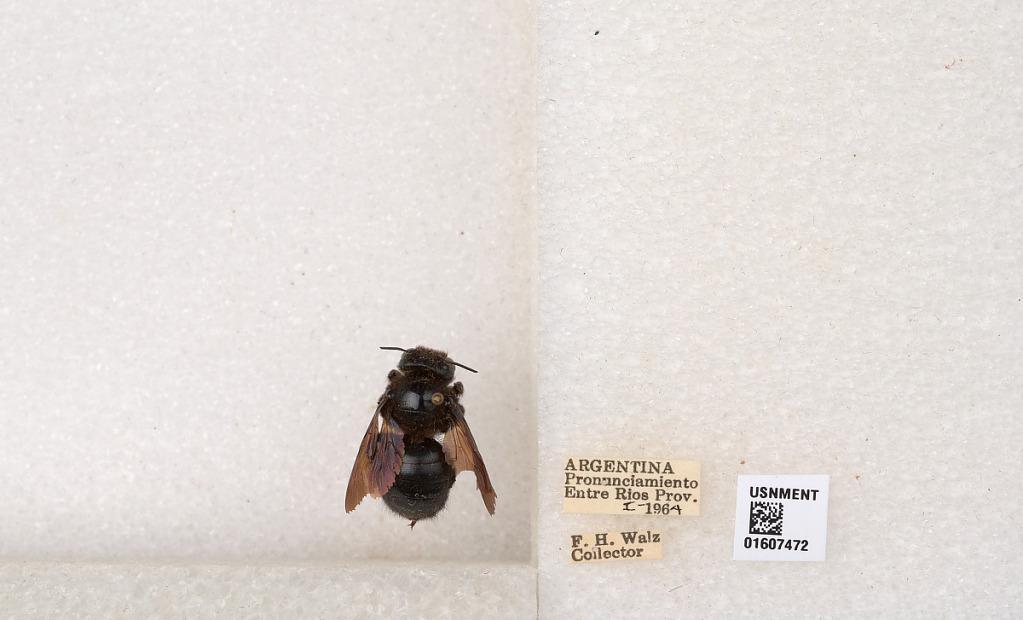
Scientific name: Xylocopa (Nanoxylocopa) ciliata Burmeister
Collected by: F. Walz
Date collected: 1964-1-1
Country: Argentina
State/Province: Entre Rios
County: Uruguay
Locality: Pronunciamiento
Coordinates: -32.3448, -58.4427